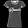
Label: T - shirt / top